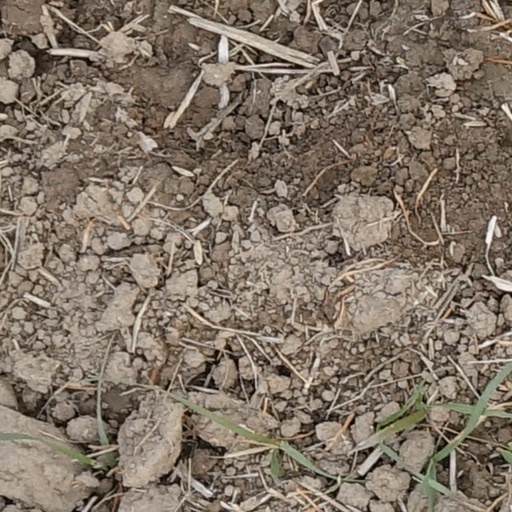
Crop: wheat